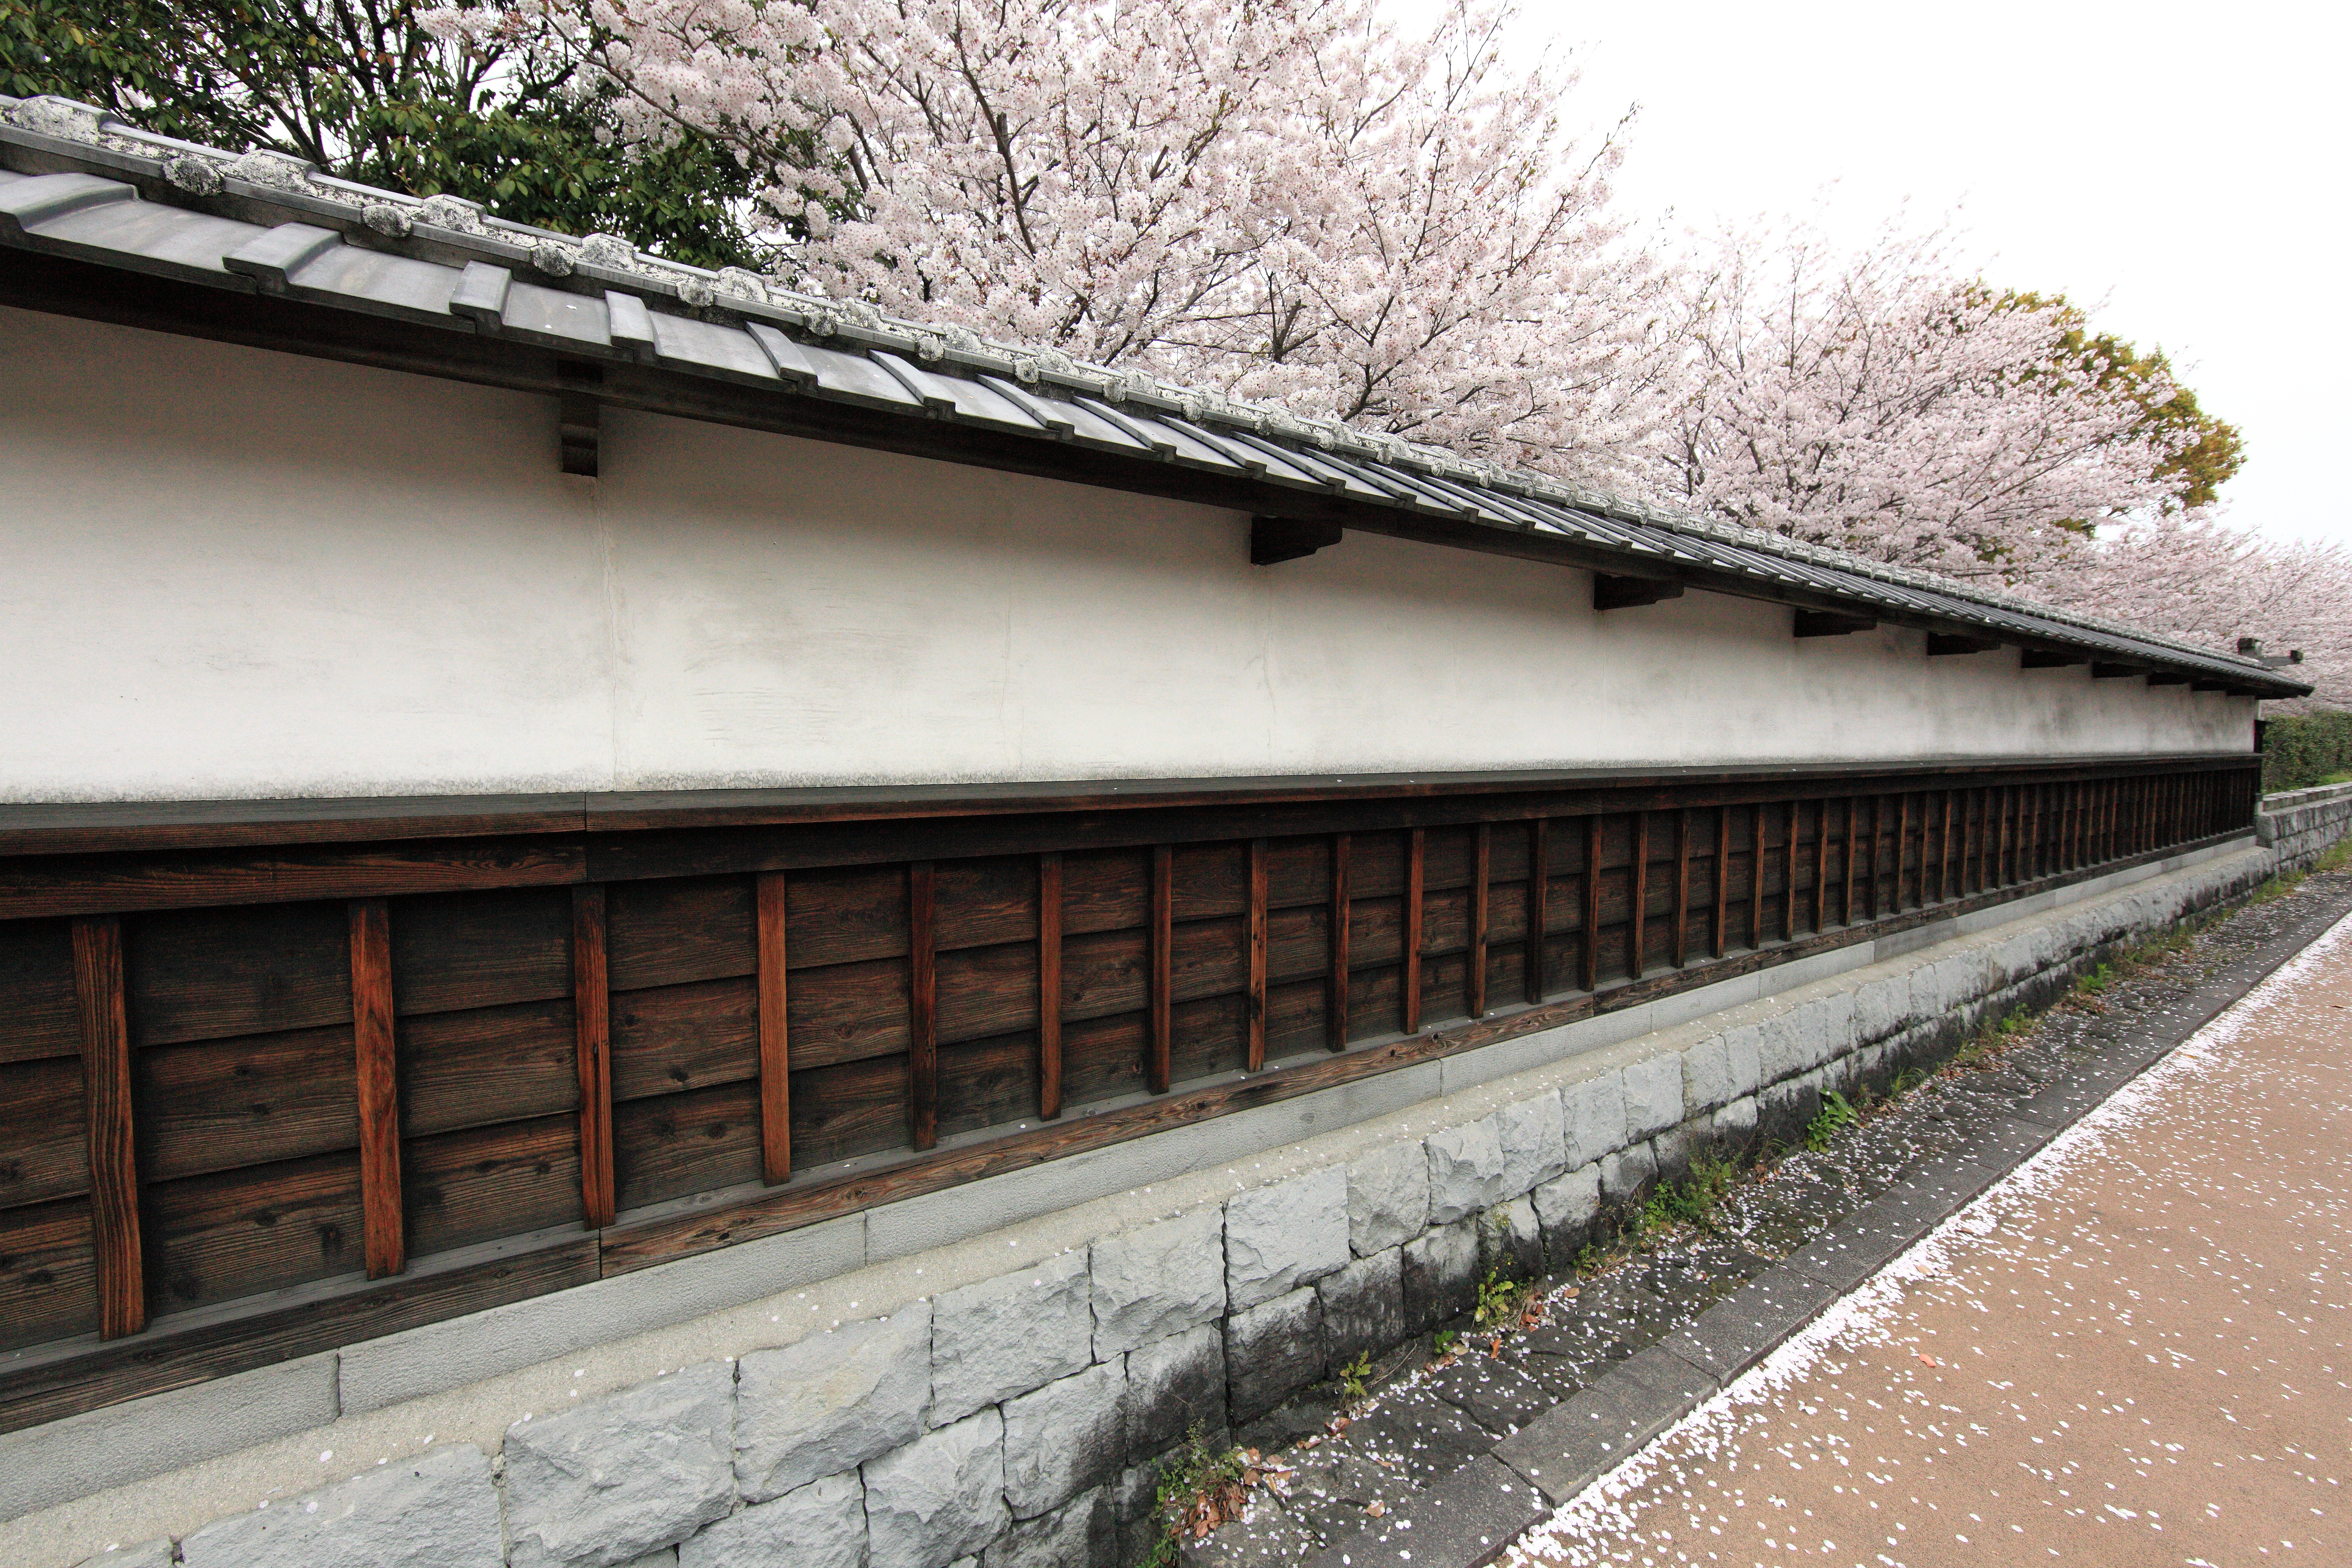
blossom, architecture, track, old, wall, transport, high, ancient, facade, residence, 5d, sakura, hires, markii, cherry, hi, res, resolution, rolling stock